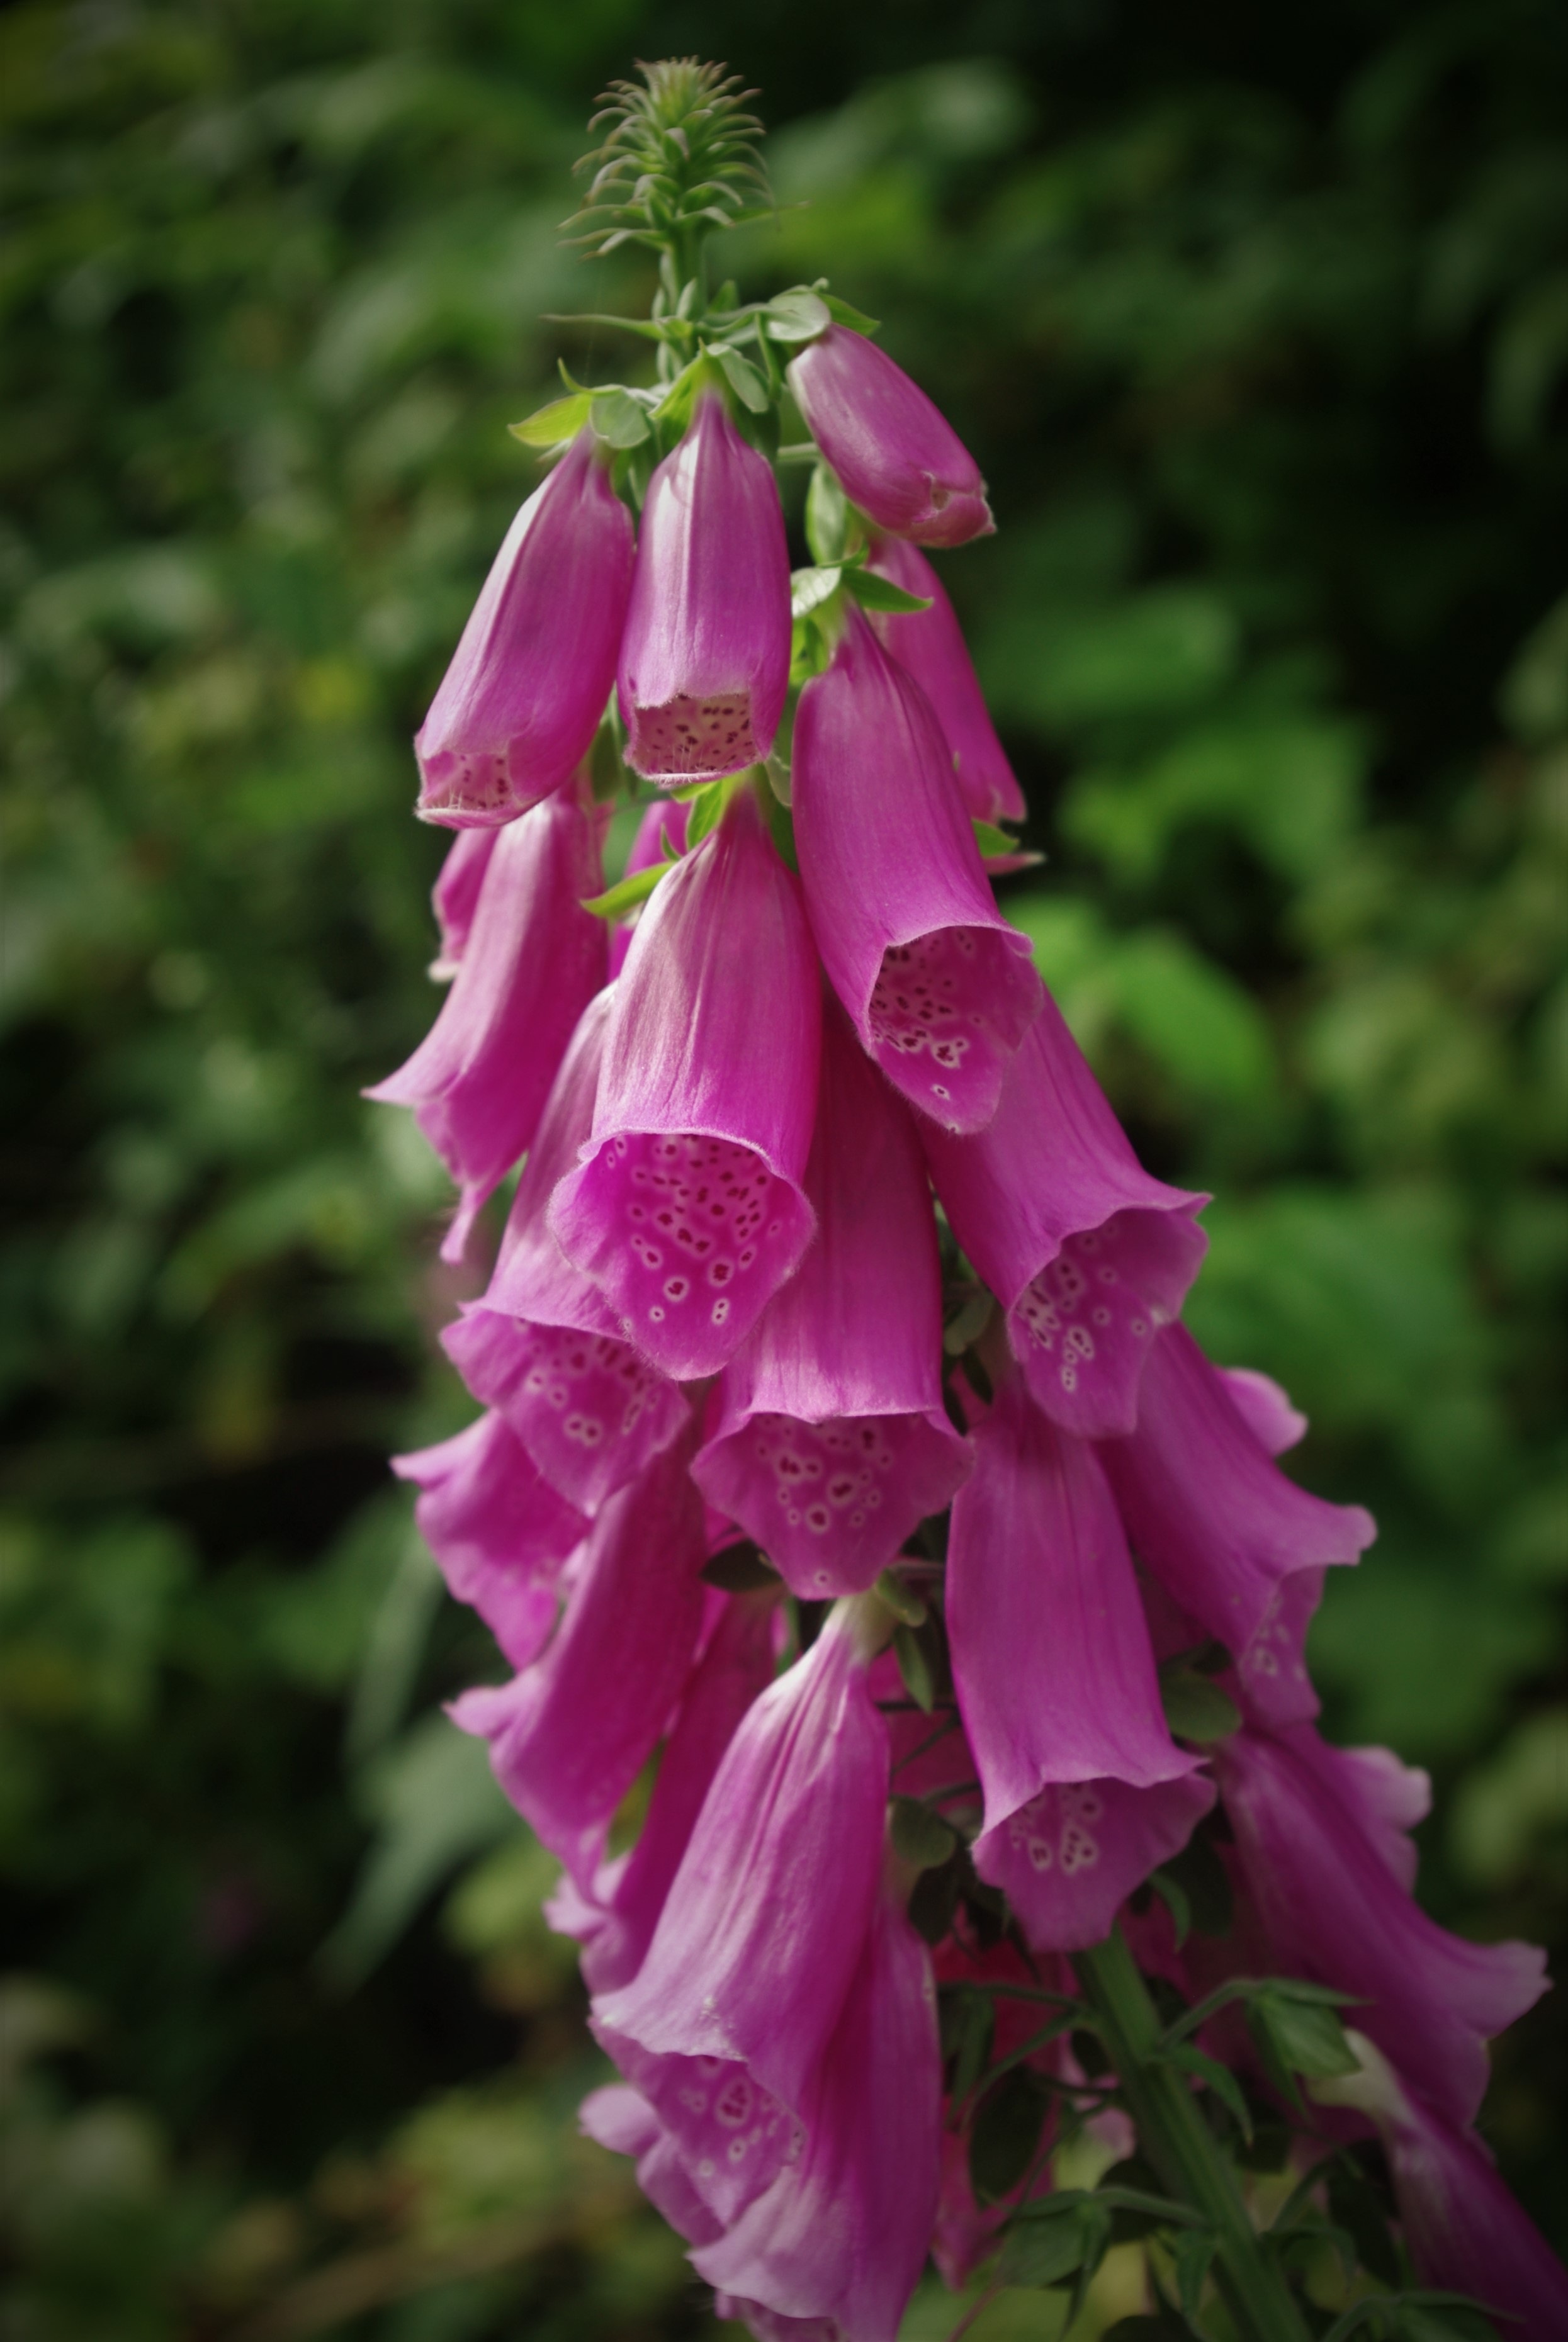
nature, forest, plant, flower, purple, petal, bloom, botany, pink, close, flora, wildflower, flowers, toxic, beautiful, flower garden, bells, digitalis, gladiolus, thimble, flowering plant, poisonous plant, inflorescences, common foxglove, land plant